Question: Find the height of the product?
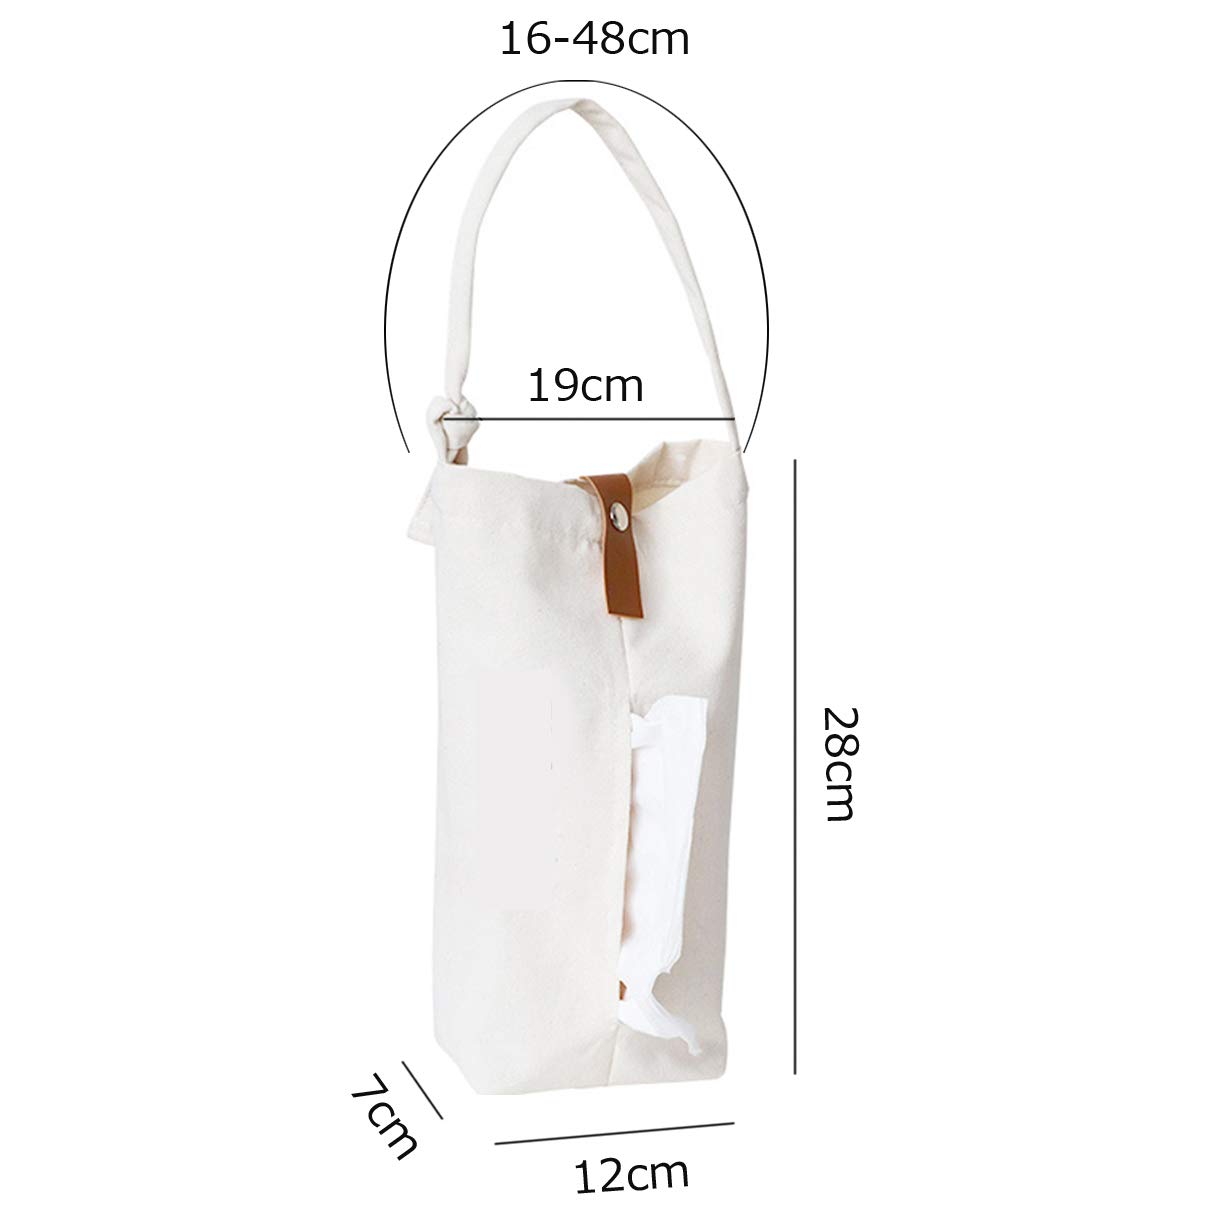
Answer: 28.0 centimetre